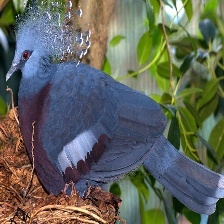
Species: VICTORIA CROWNED PIGEON
Scientific name: GOURA VICTORIA